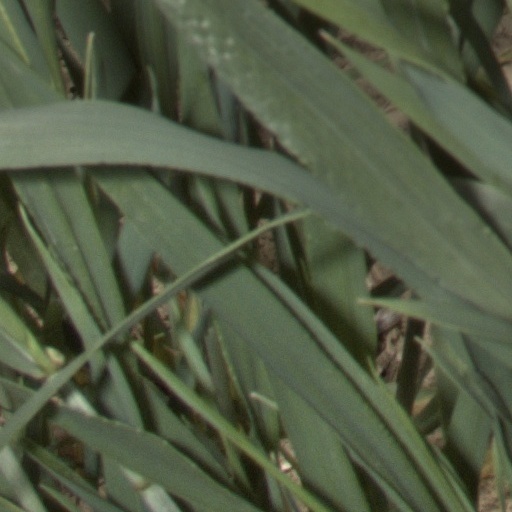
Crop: wheat